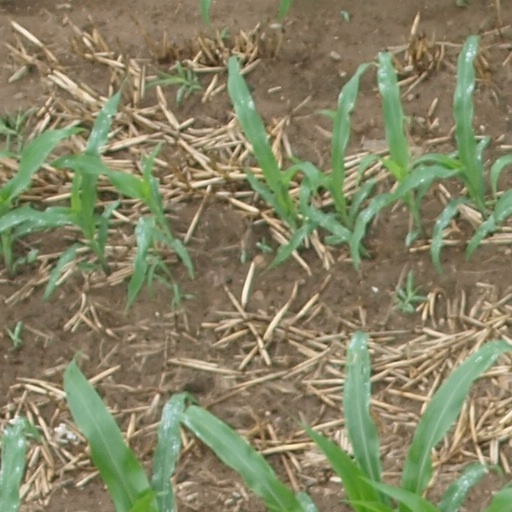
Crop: maize; corn